Jack Pratt

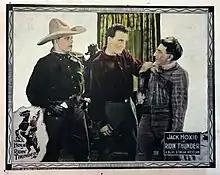
Ridin Thunder lobby card

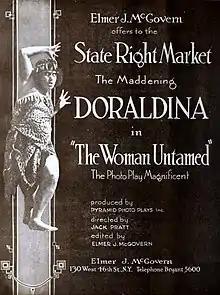
Advertisement for "The Woman Untamed"

Jack Pratt, born John Harold Pratt, (1878–1938) was a Canadian film director and actor. He directed several films and acted in dozens more. As a director, his work included screen adaptations of novels.